Todd Peck

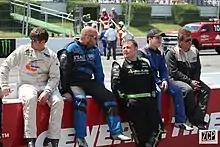
Peck (in the center) talking to drivers Wendell Chavous, Ray Ciccarelli, Camden Murphy, and Norm Benning on the Pocono Raceway pit wall before the start of the race there in 2018.

Peck's first year in the series was 2011, driving three races for Peck Motorsports, a team owned by his father, Michael Peck. Todd recorded a best finish of 27th at O'Reilly Raceway Park. Peck ran one race for his father and one race for SS-Green Light Racing in 2012. He scored a best finish of 18th, at the fall Phoenix race.